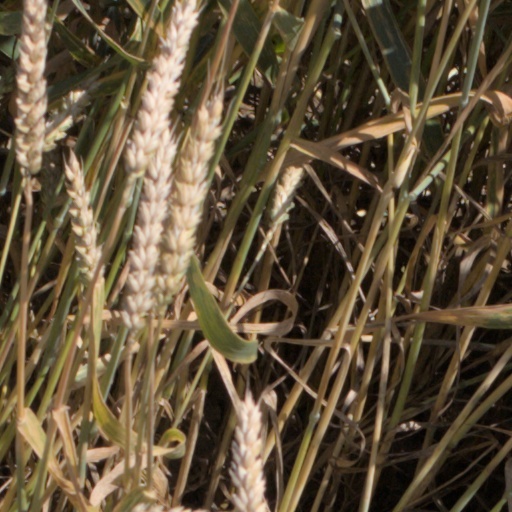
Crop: wheat